Bottom bracket

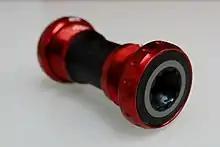
A SRAM GIGA-X-Pipe bottom bracket.

Giga-X-Pipe was Truvativ's (later bought by SRAM in 2004) approach, and is an evolution of the ISIS Drive bottom bracket, but with a longer spindle and the bearings outside the bottom bracket shell. The spindle is permanently pressed into the right crank. The left side spline interface looks similar, but is different so as to prevent installation of older ISIS Drive crankarms—which are no longer compatible because Q-factor and chain line cannot be maintained using these older cranks with an external bearing bottom bracket. Truvativ refer to this design as 'Giga-X-Pipe' or 'GXP.' They also make a heavier duty external bearing bottom bracket called 'Howitzer.' The Howitzer BB is more like a traditional bottom bracket in that the spindle is not permanently pressed into the right crank. Again, the Howitzer spline looks similar to the ISIS Drive standard spline but is actually different, so as to prevent the usage of ISIS Drive cranks on the external bearing bottom bracket, which would affect chainline and Q-factor.